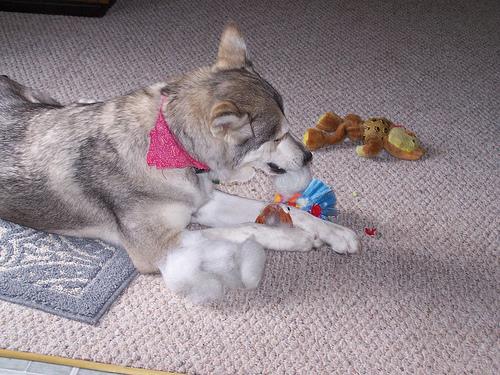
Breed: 1324-n000004-malamute